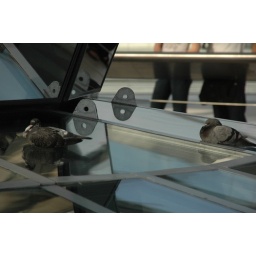
Pigeons sleeping on the glass roof over German Parliment